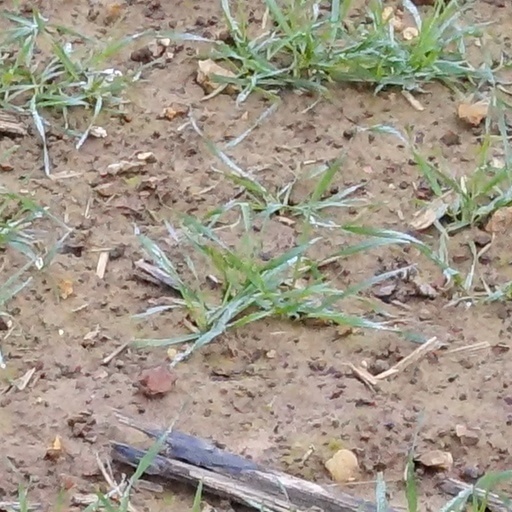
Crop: wheat